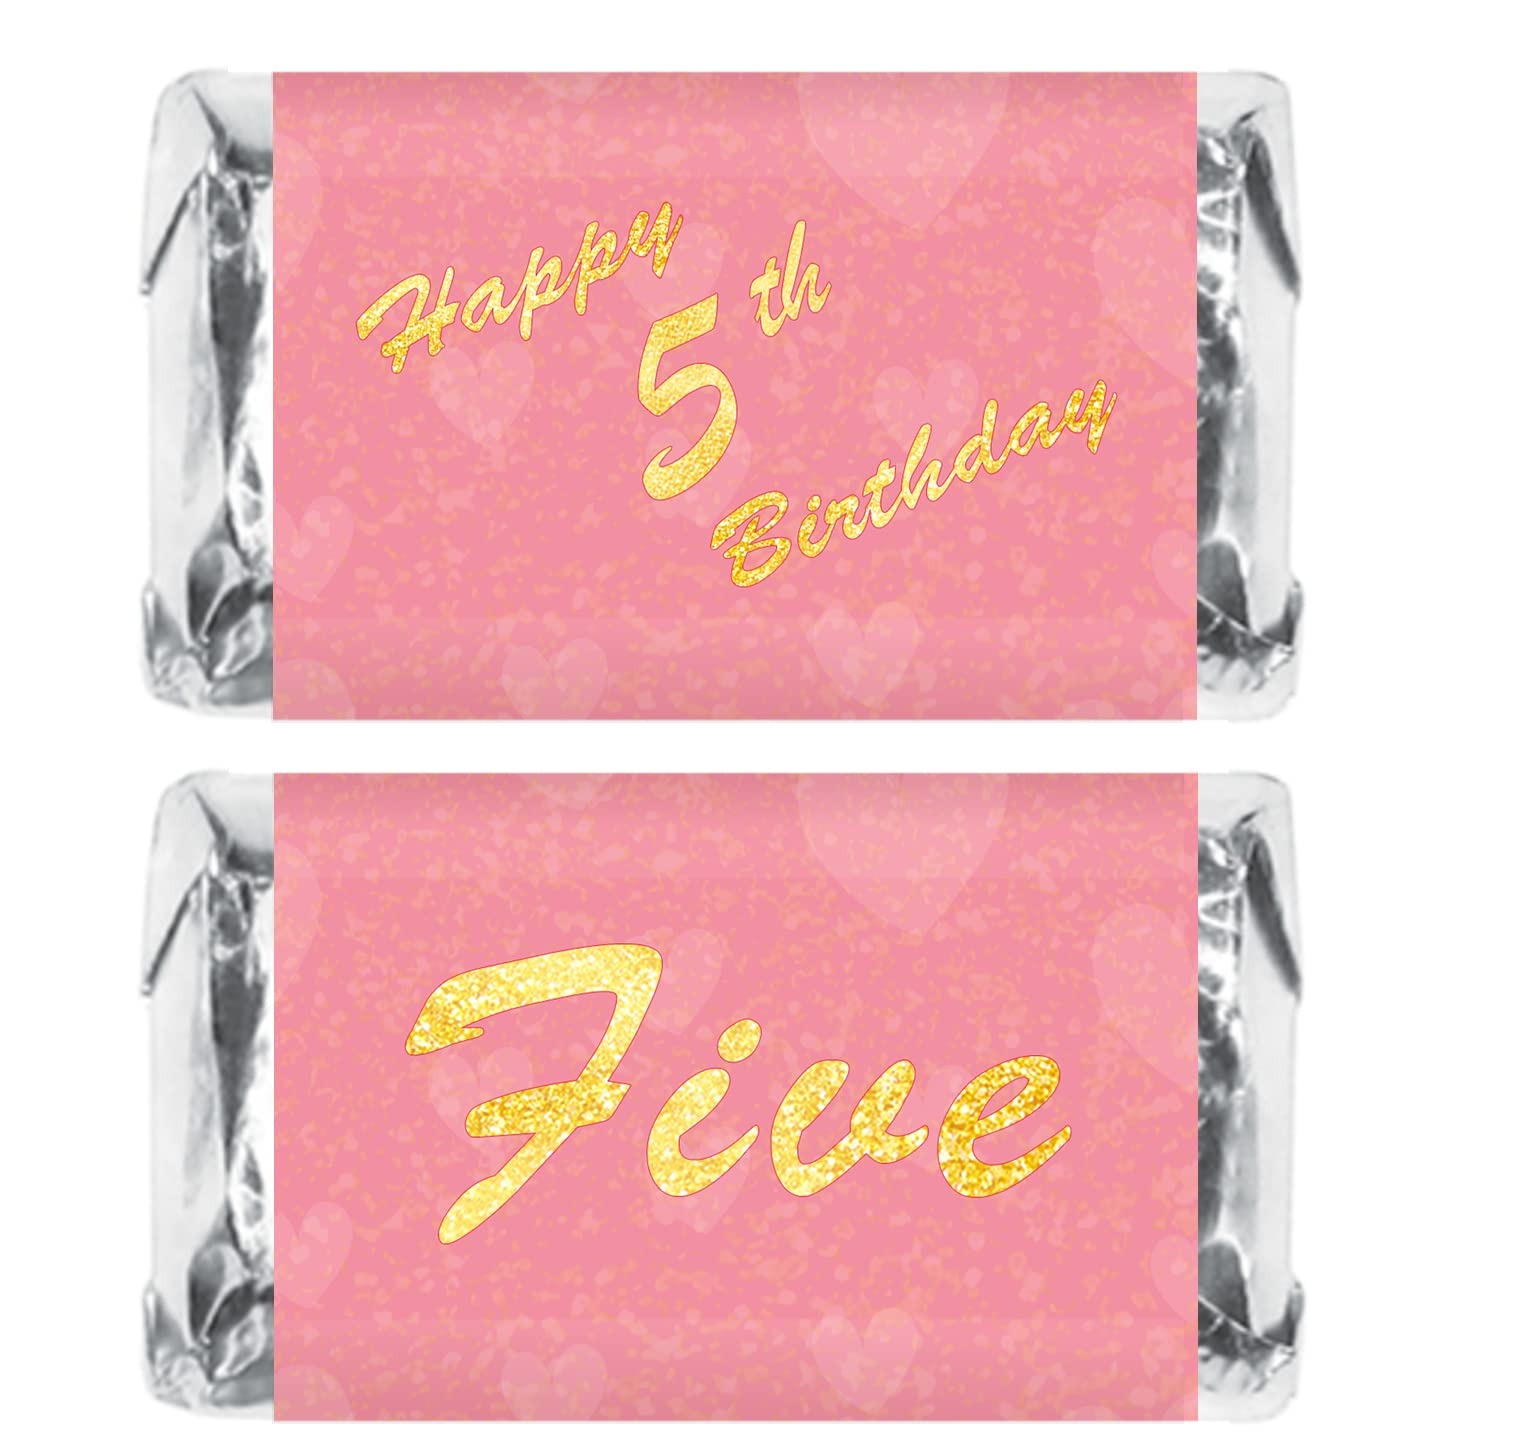
Item Name: 5th Birthday Miniature Candy Bar Wrapper, Five Pink Mini Chocolate Bar Stickers for Birthday Party, Table Top Event Decorations, Candy Not Included. Made in USA
Bullet Point 1: Transform Your Treats into Extraordinary Party Favors: These Miniature candy bar stickers are the easiest way to make your birthday celebration unforgettable. Instantly add a personalized, festive touch to your candy bars and wow your guests!
Bullet Point 2: Premium-Quality Stickers That Impress Every Guest: Made with vibrant, fade-resistant ink and premium materials, these stickers give your party a professional and polished look. They’re guaranteed to make your candy table stand out. Elevate your party aesthetic with stickers that offer an eye-catching appearance, your guests will love them.
Bullet Point 3: Quick & Easy Application—Perfect for Busy Party Hosts: Save time and effort with these peel-and-stick labels. Simply wrap them around the chocolate Mini Bars, and your custom party favors are ready in seconds—no mess, no stress! No scissors, glue, or extra time needed—perfect for busy hosts!
Bullet Point 4: Durable Adhesive That Stays Put All Night Long: These stickers are made to stay securely in place, ensuring your candy favors look flawless from the moment you set them out until the last guest leaves. Guests can enjoy treats that look as good as they taste!
Bullet Point 5: Versatile Party Decor for a Memorable Milestone: Perfect for dessert tables, candy buffets, or goodie bags, these stickers are the ultimate way to celebrate. Add a touch of elegance and fun to every aspect of your special day! They can be matched with many other party items in our store. All our party items are proudly designed and made in our factory in USA.
Product Description: <p>Here you have 60 self-adhesive hershey's mini candy bar stickers labels. These are 2.5" x 1.5" self-adhesive stickers, no glue required. (Candy Not Included)) Make your celebration a real treat with a one of a kind affordable favor. <p><strong>Stickers fit perfectly around the Hershey's Miniature Candy Bar</strong>
Value: 60.0
Unit: Count

Price: 8.99